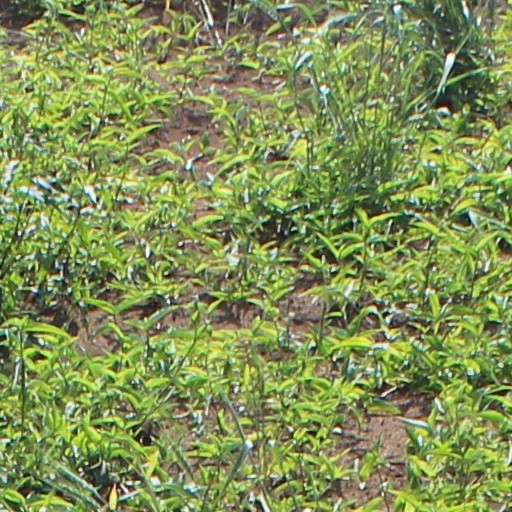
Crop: wheat